Answer in natural language. Consider the 3D positions of the objects in the scene and not just the 2D positions in the image. Is the centerpoint of  bluegrey rectangular table (highlighted by a red box) at a higher height than Window (highlighted by a blue box)? Choose between the following options: no or yes
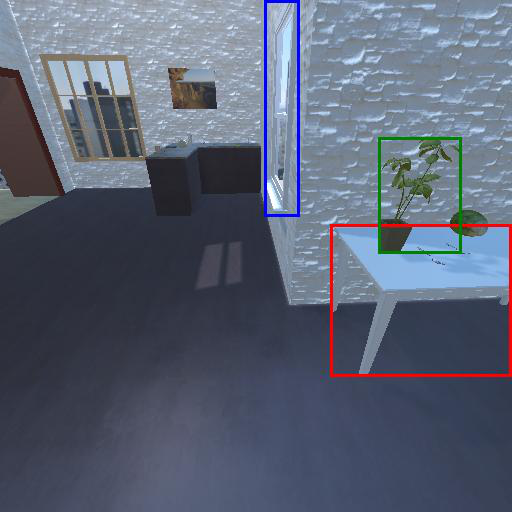
<answer>no</answer>